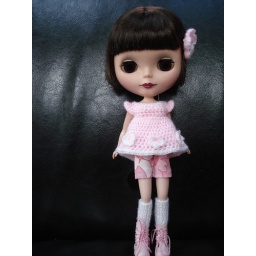
Toni in pink flower shorts